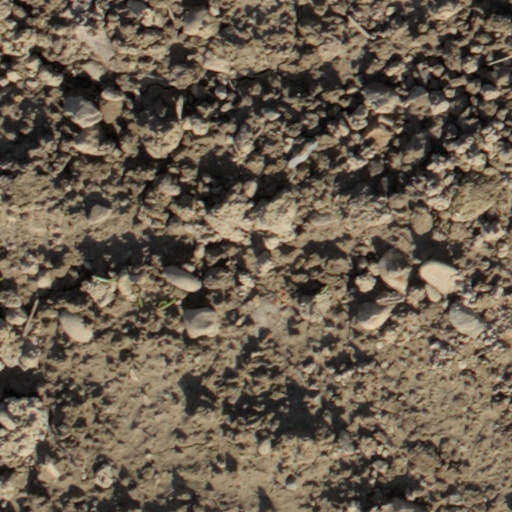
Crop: wheat